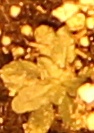
Label: Horseweed